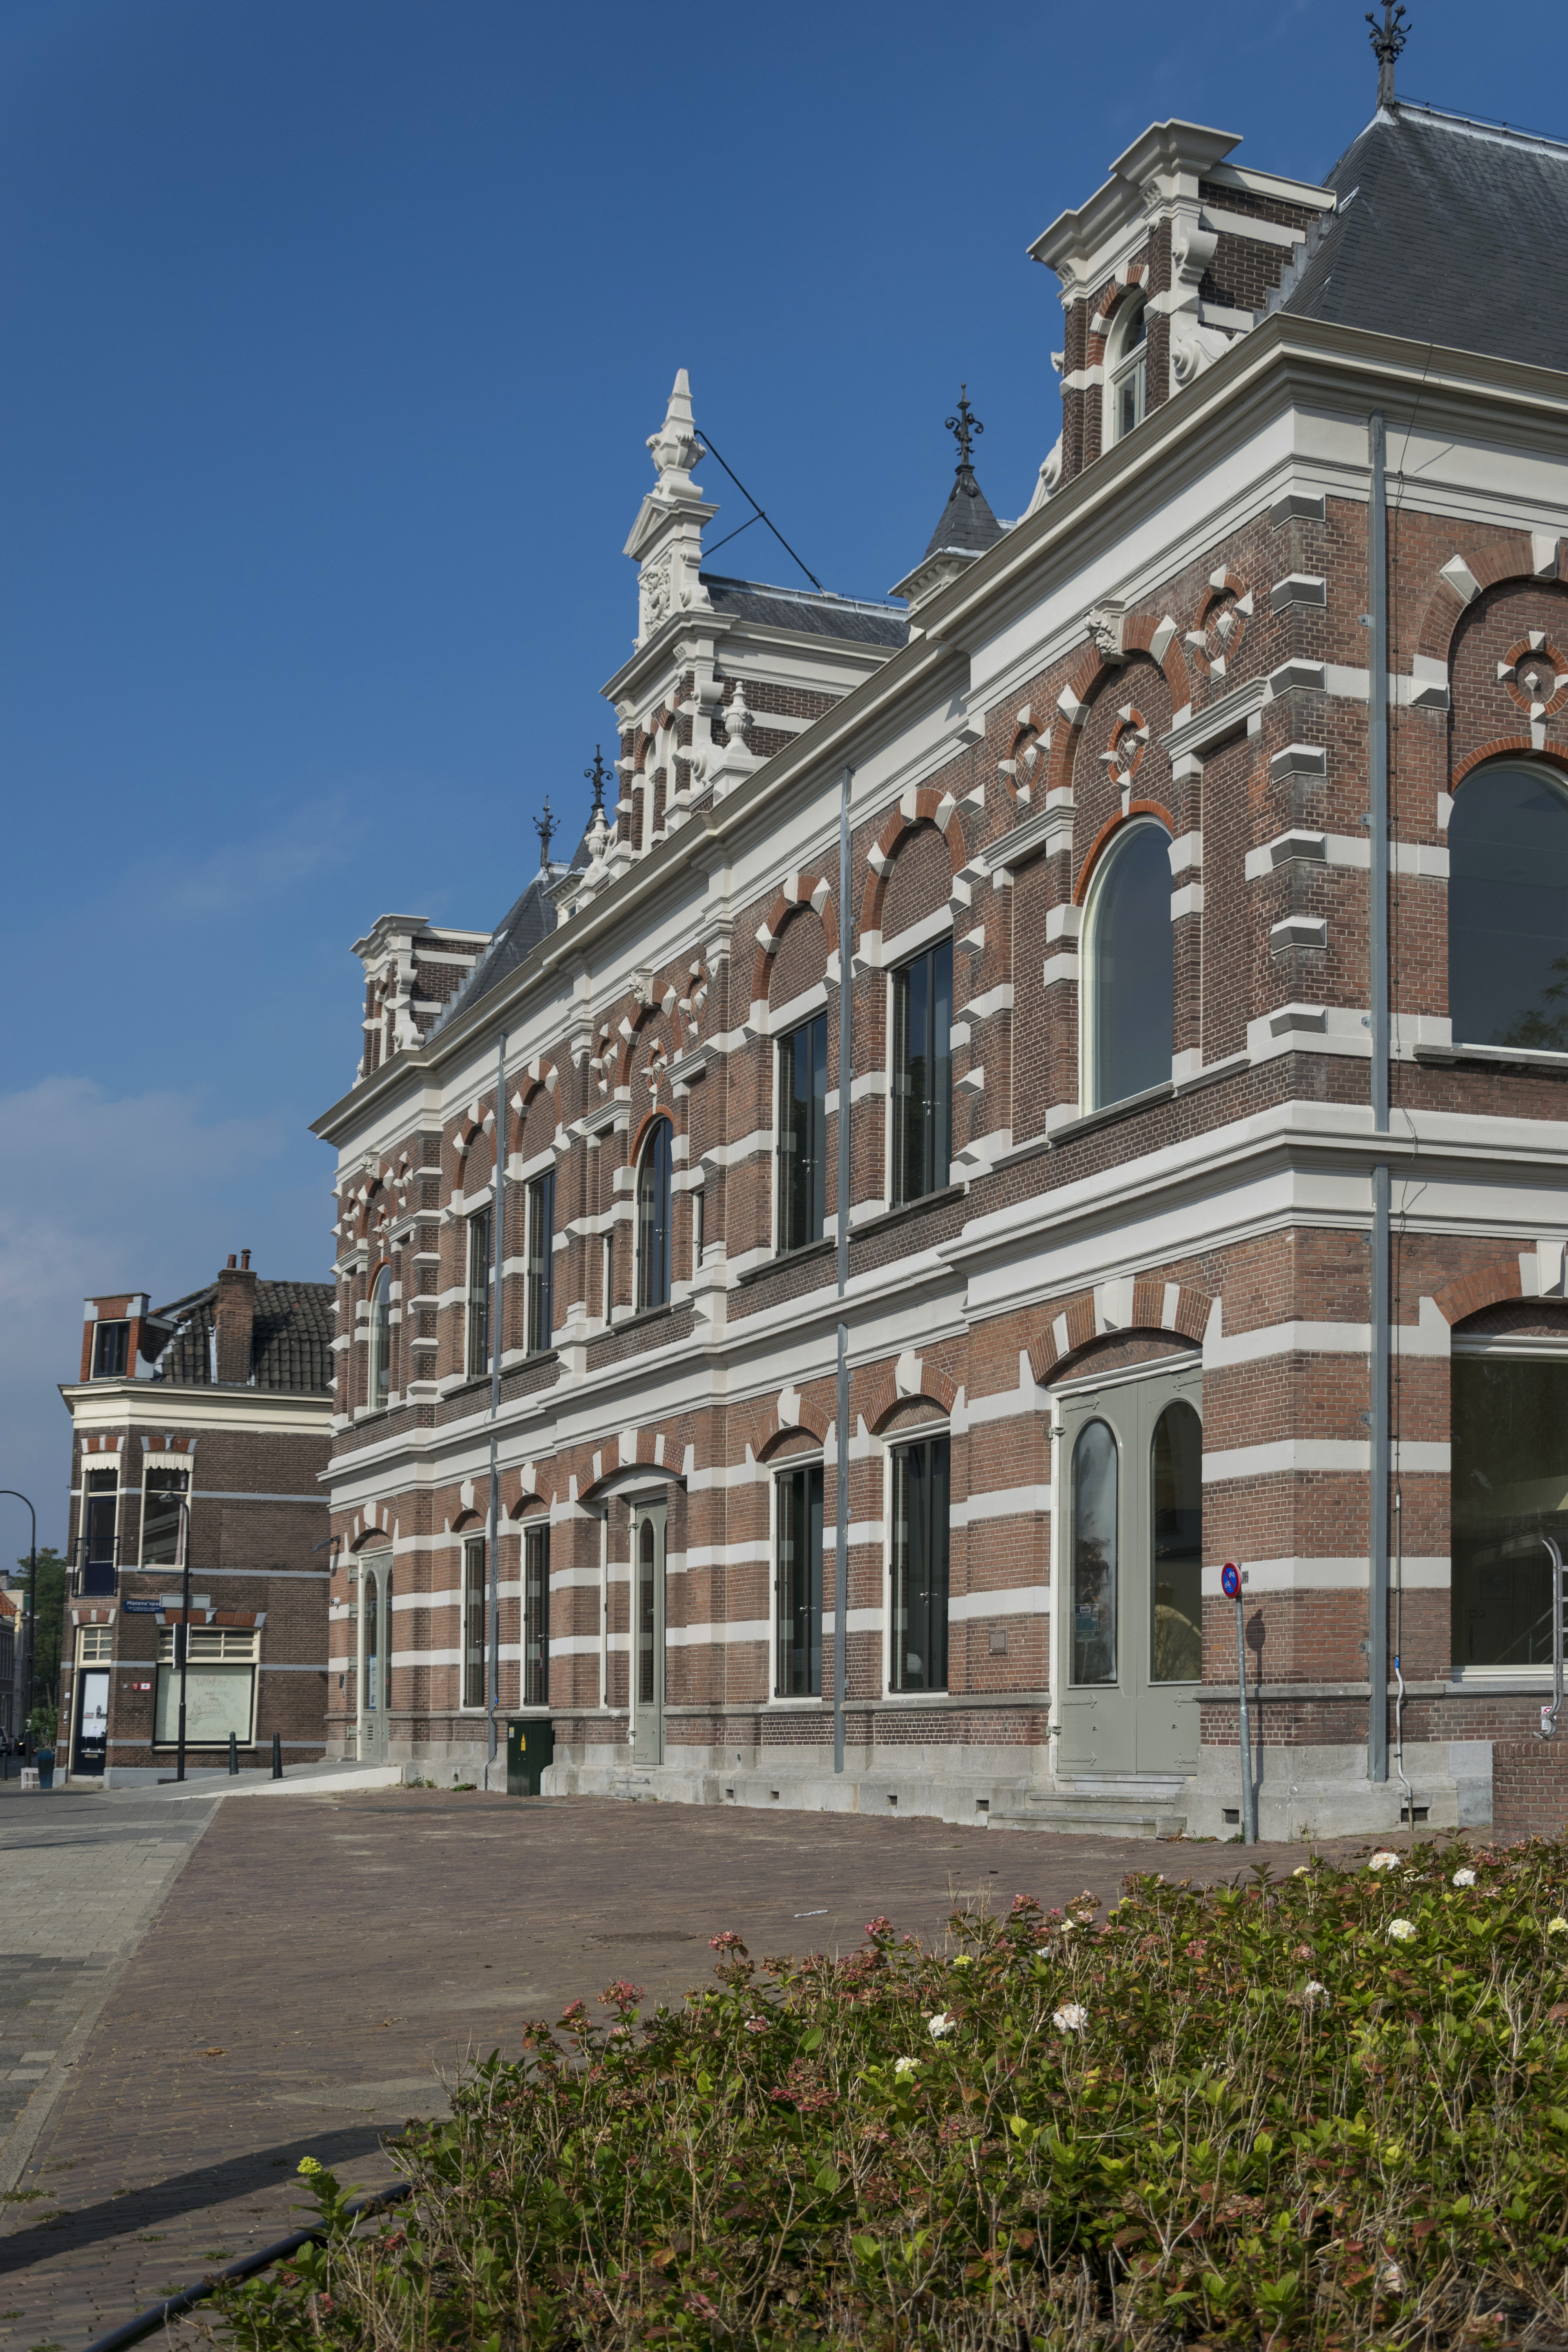
outdoor, architecture, house, town, building, chateau, palace, downtown, landmark, facade, nikon, historic, art, holland, nederland, netherlands, dutch, outdoorphotography, kunst, theater, estate, urbanphotography, cabaret, paulvandevelde, pdvandevelde, padagudaloma, dordrecht, stadsfotografie, nederlandinfotos, historisch, urbanfotografie, stadswandeling, architectuur, pvdvfotografie, pdvandeveldedordrecht, diep, rondjedordt, dedordtevaer, dutchphotography, nederlandsefotografie, dutchphotogaraphy, kunstmin, totallydutch, fotografienederland, hollandsefotografie, fotografieholland, steegoversloot, fotosdordrecht, fotosvandordrecht, toneel, neighbourhood, residential area